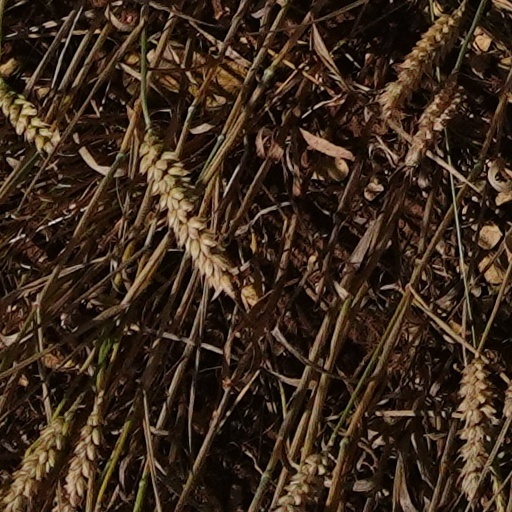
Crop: wheat